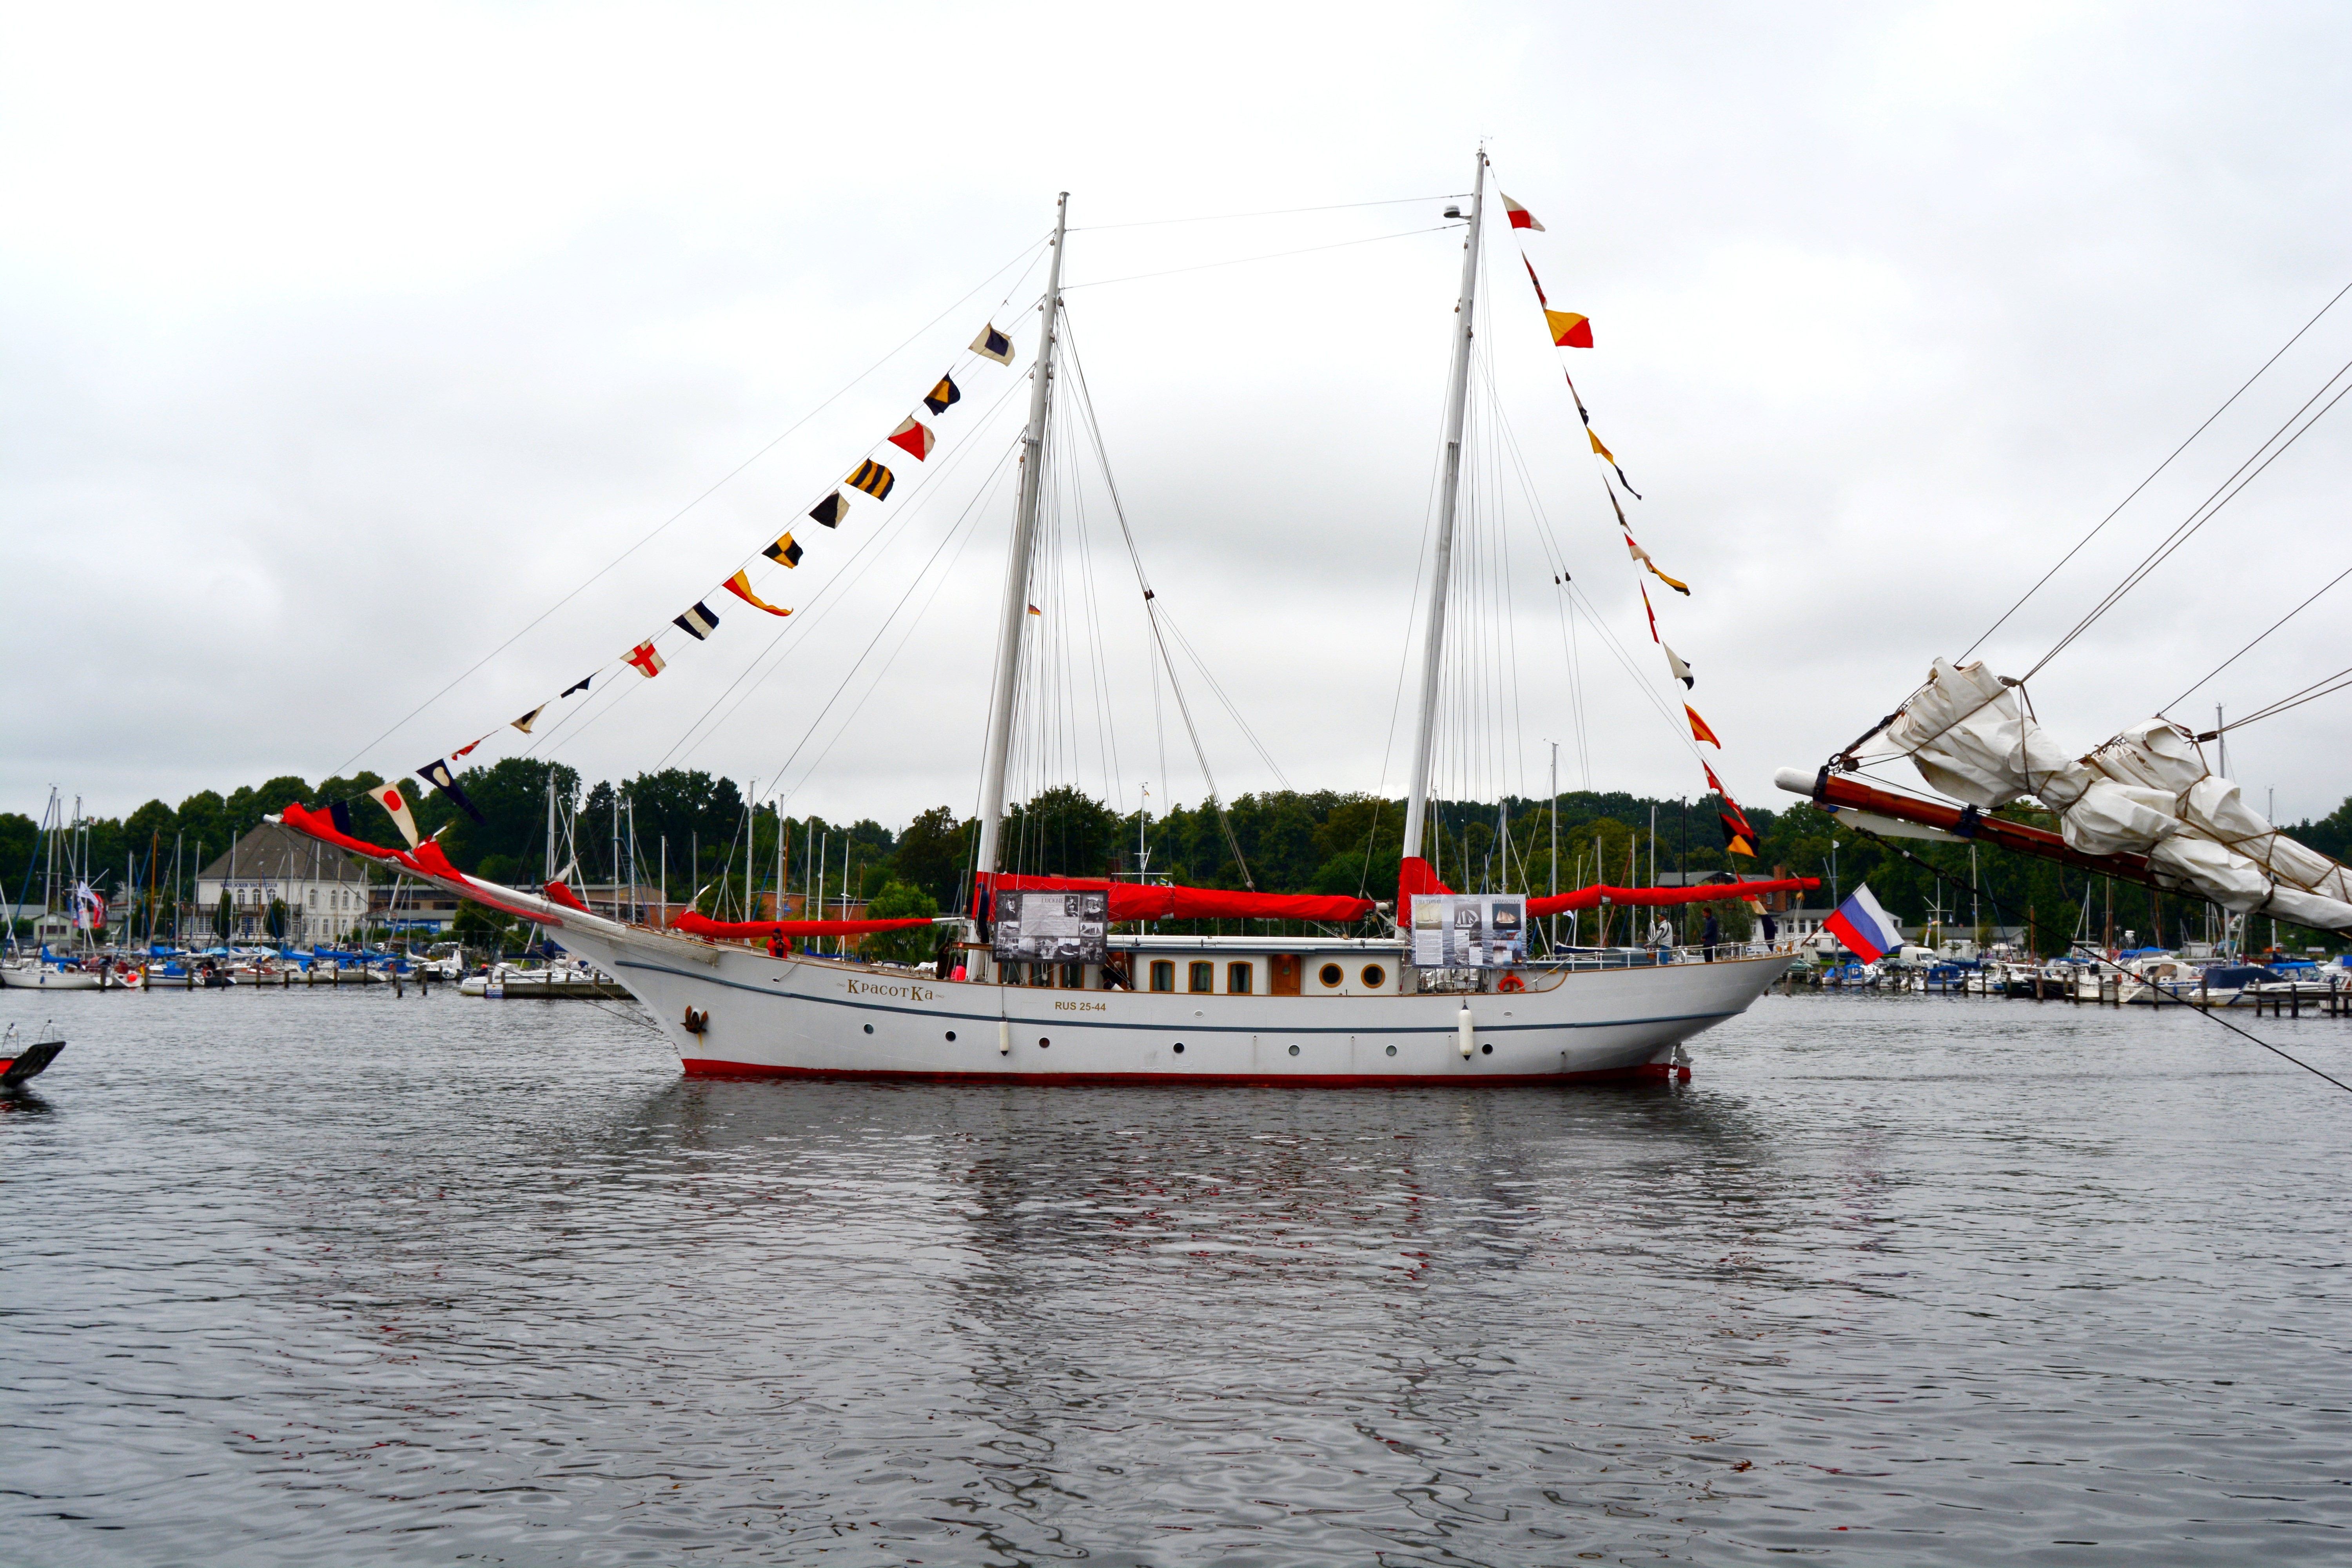
sea, coast, water, boat, ship, travel, vehicle, mast, sailing, sailboat, boating, boats, sail, sailing vessel, shipping, maritime, watercraft, schooner, windjammer, rostock, sailing ship, baltic sea, fishing vessel, tall ship, galleon, hanse sail, caravel